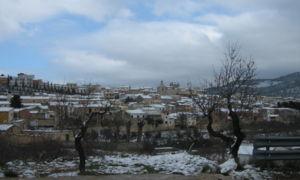
La Torre de les Maçanes, en valencien, ou Torremanzanas, en castillan est une commune d'Espagne de la province d'Alicante dans la Communauté valencienne. Elle est située dans la comarque de l'Alacantí, à 42 km au nord-nord-est d’Alicante. Elle se trouve dans la zone à prédominance linguistique valencienne.